BRP Datu Marikudo

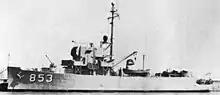
as USS "PCER-853"

Commissioned in the US Navy as the USS "PCER-853" in 1944, she was assigned in the Pacific theatre of operations, first in support of landing operations in Leyte and Lingayen in the Philippine Islands. She was also assigned to convoy escort duties, rescue operations, and other combat support duties in Okinawa area.